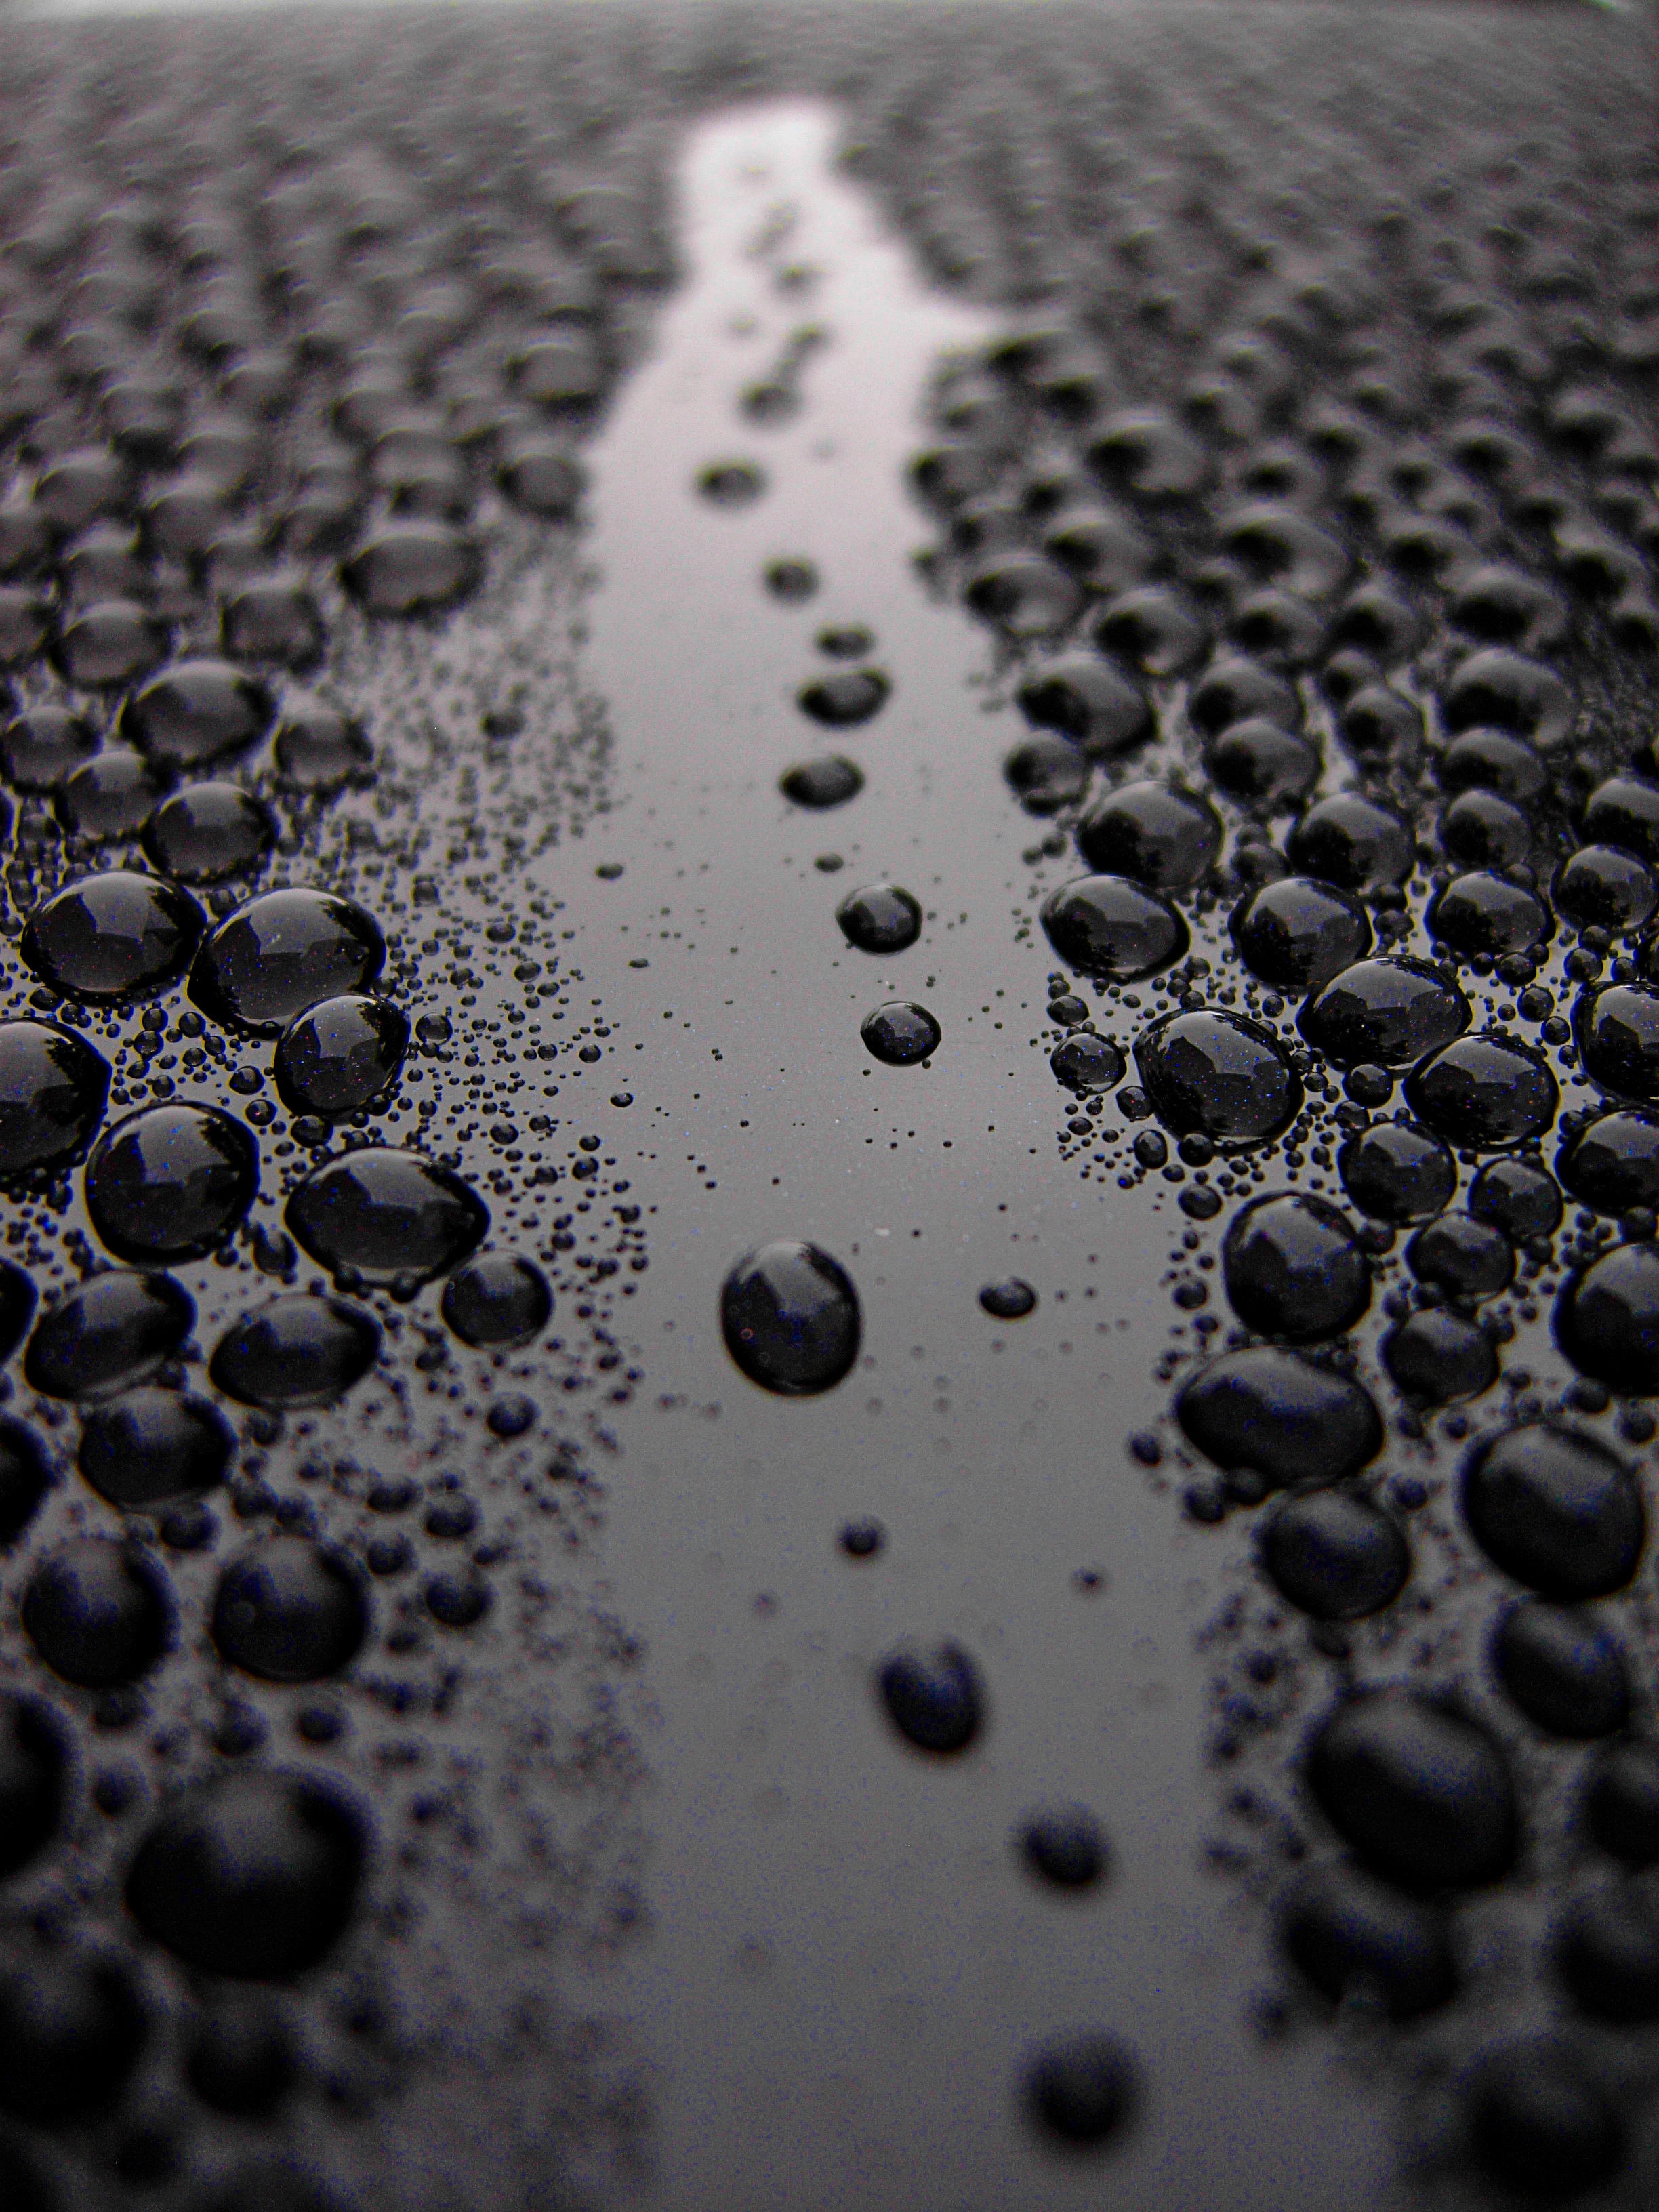
water, snow, drop, black and white, white, photography, soil, monochrome, circle, close up, freezing, macro photography, monochrome photography